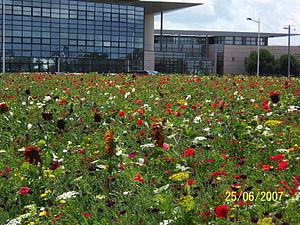
Longtemps dominée par l'agriculture et des activités traditionnelles et profondément marquée par une très forte ruralité, la Charente-Maritime s'affranchit peu à peu de l'image d'un département rural et pauvre. Elle est devenue avant le début du XXIᵉ siècle un territoire attractif, grâce à son littoral, atout majeur qui a largement contribué à moderniser son économie où le tourisme y joue un rôle déterminant.
L'histoire du département de la Charente-Maritime, en tant qu'entité administrative, commence le 22 décembre 1789 par un décret de l'Assemblée constituante. Ce dernier n'entre cependant en vigueur que quelques mois plus tard, le 4 mars 1790. Fondé sur des considérations géographiques — le cours inférieur de la Charente — le département est alors nommé « Charente-Inférieure », appellation conservée jusqu'en 1941, date à laquelle il prendra le nom de « Charente-Maritime », dénomination soulignant sa situation sur le littoral atlantique.